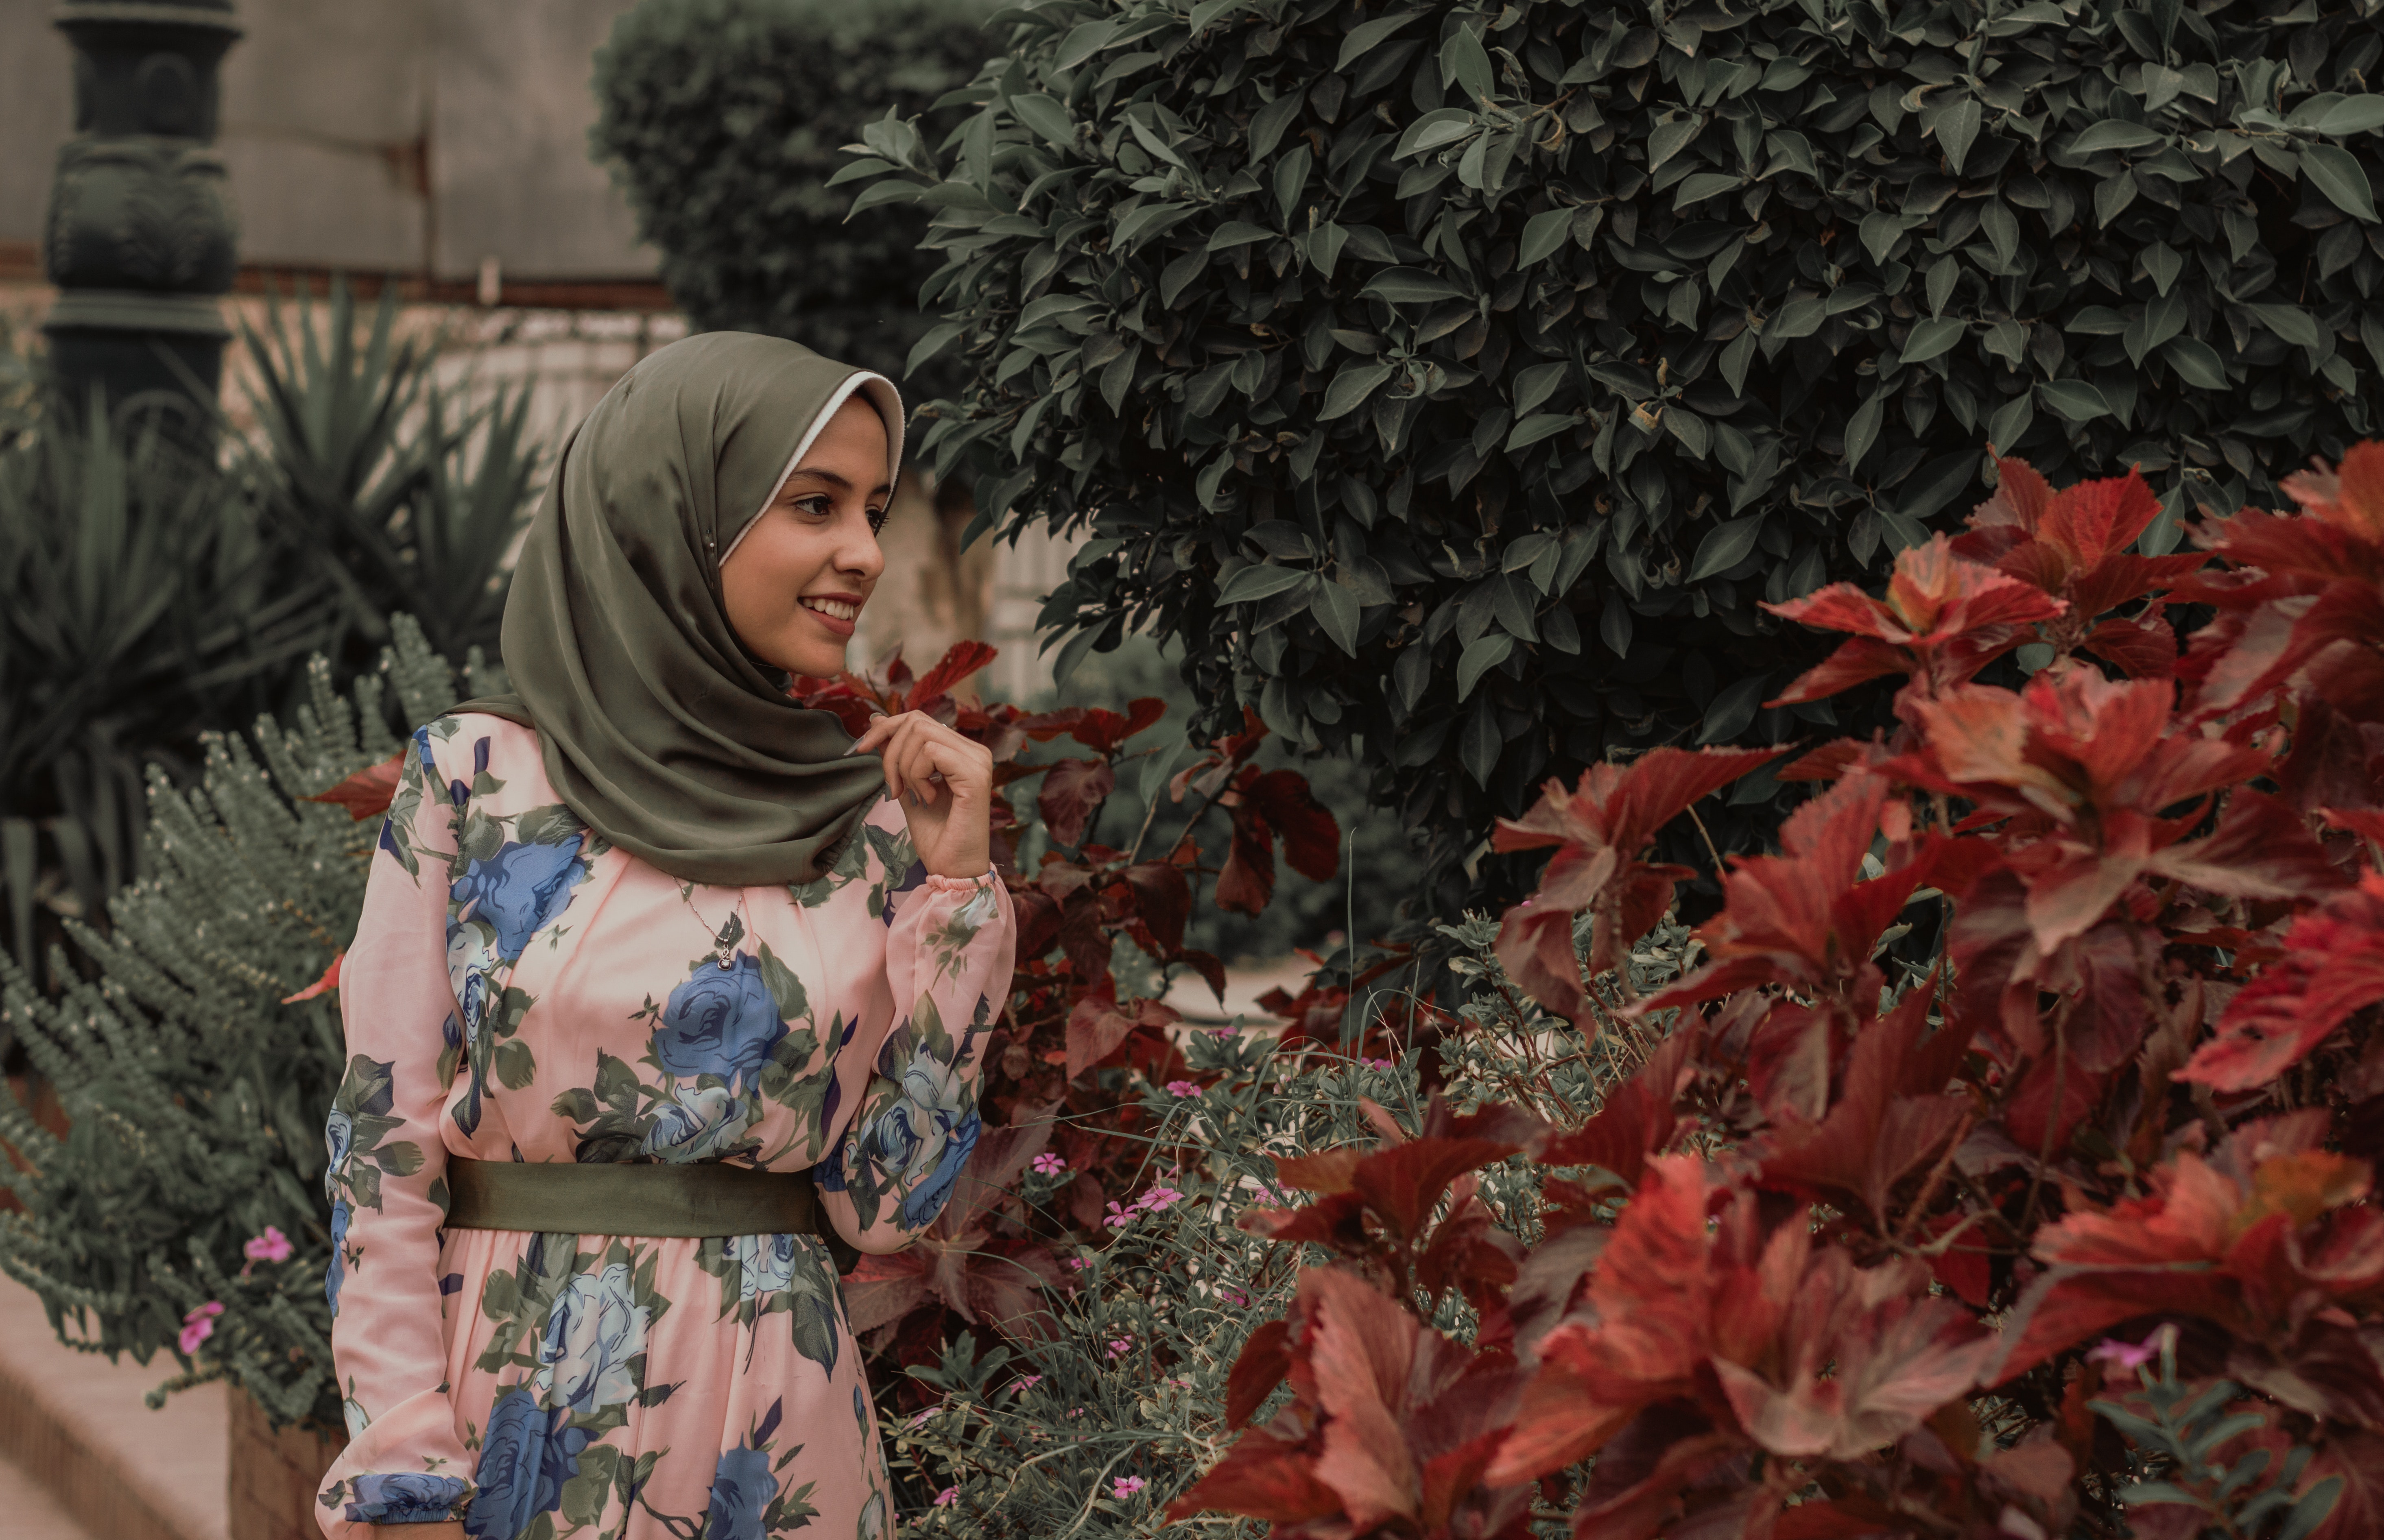
leaf, military camouflage, tree, plant, camouflage, textile, autumn, shrub, pattern, flower, fawn, perennial plant